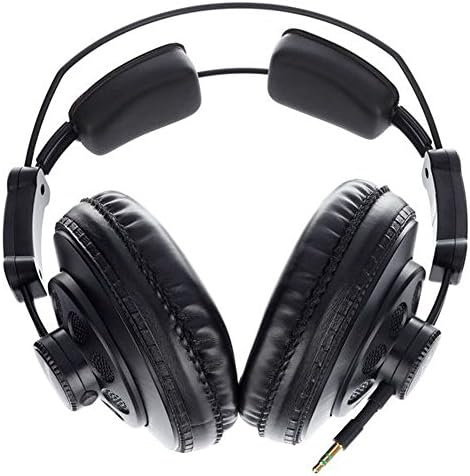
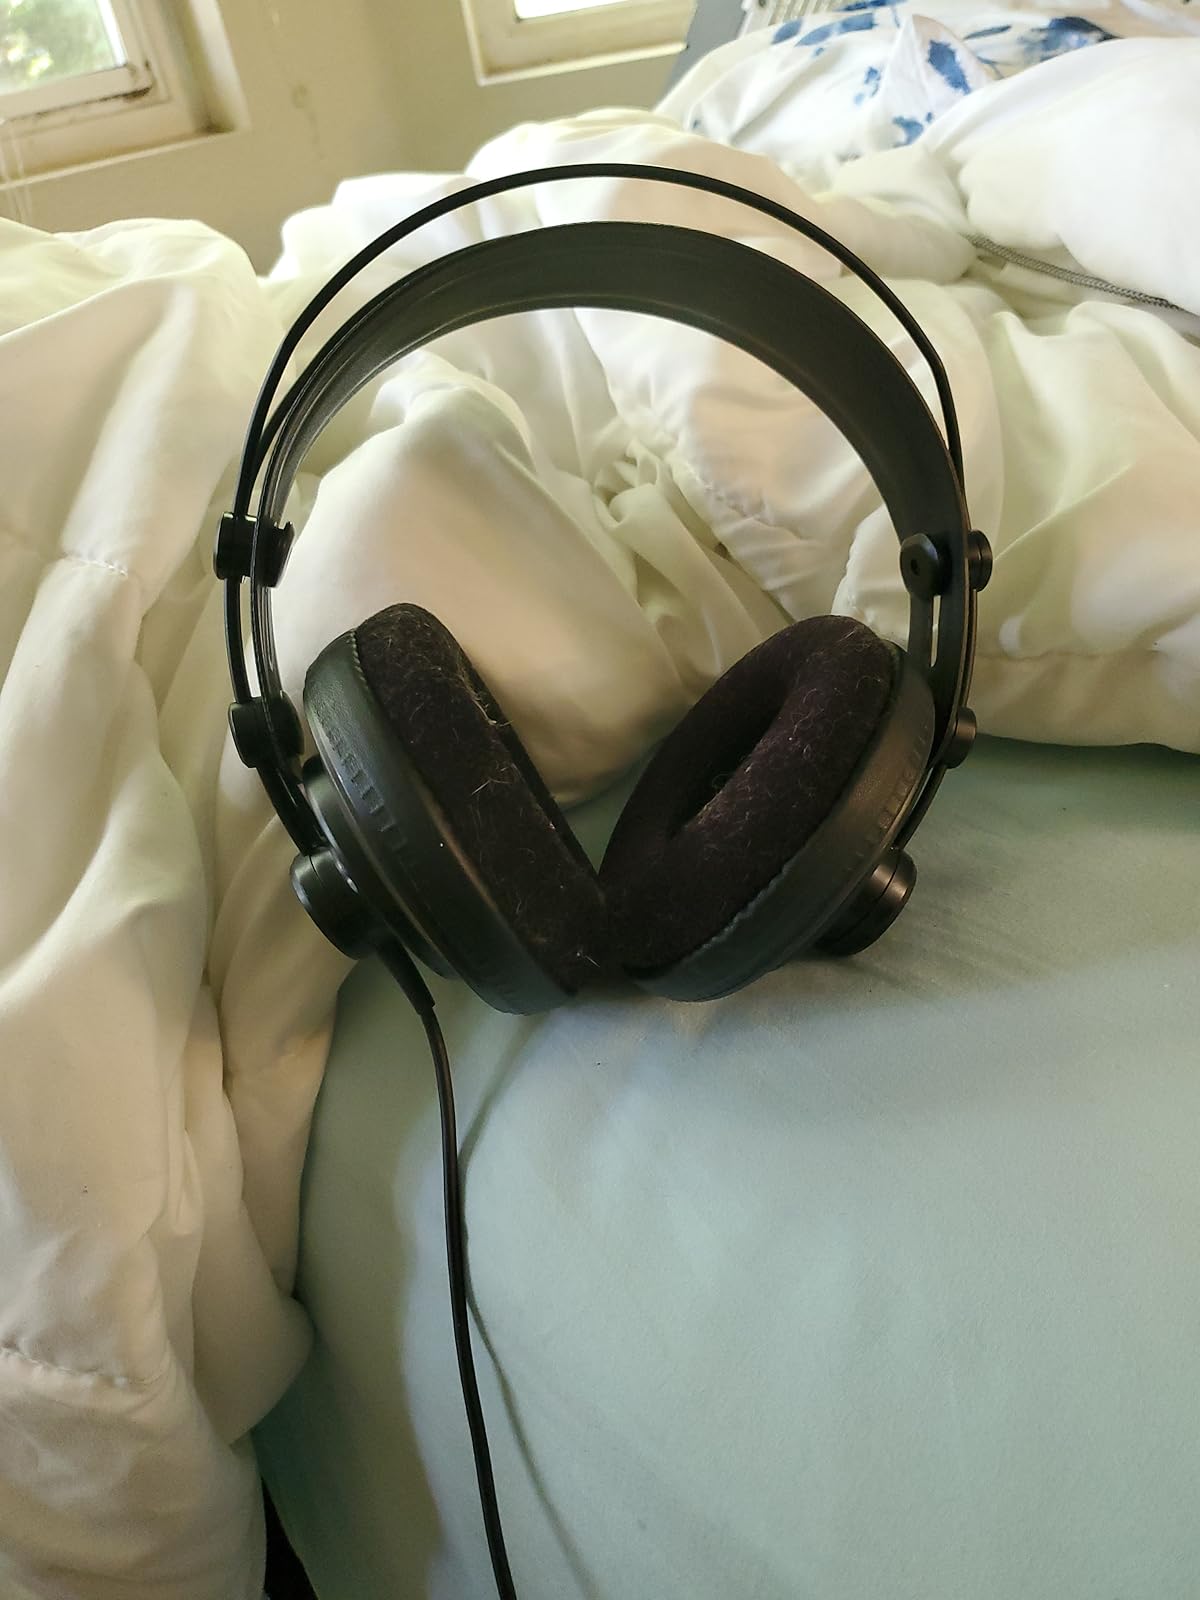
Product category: headphones
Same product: no